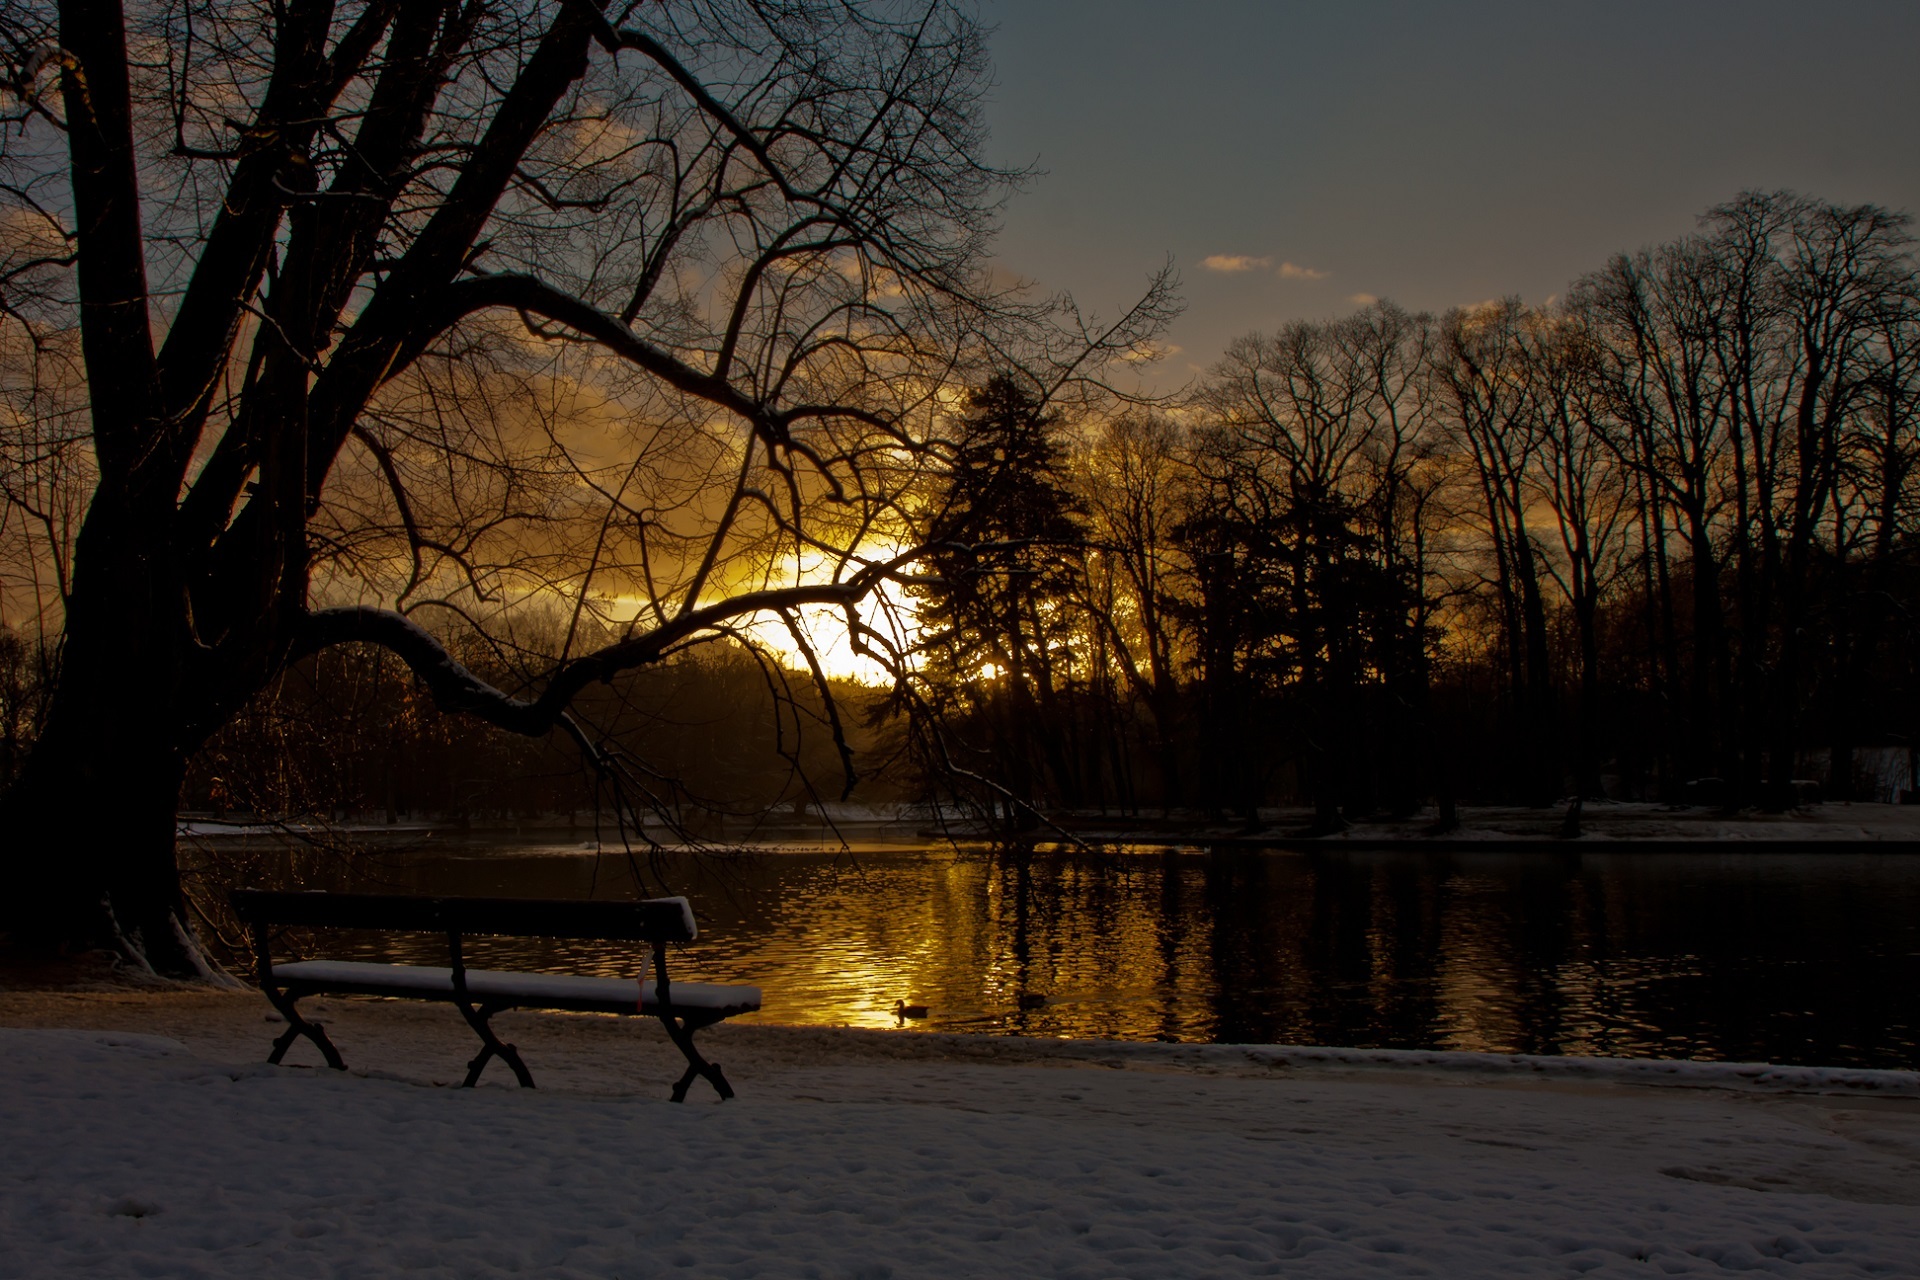
landscape, tree, water, nature, branch, snow, winter, sunrise, sunset, night, sunlight, morning, leaf, lake, dawn, urban, river, dusk, pond, tranquility, europe, evening, reflection, tranquil, scenic, autumn, calm, darkness, season, belgium, trees, outdoors, brussels, atmospheric phenomenon, woody plant